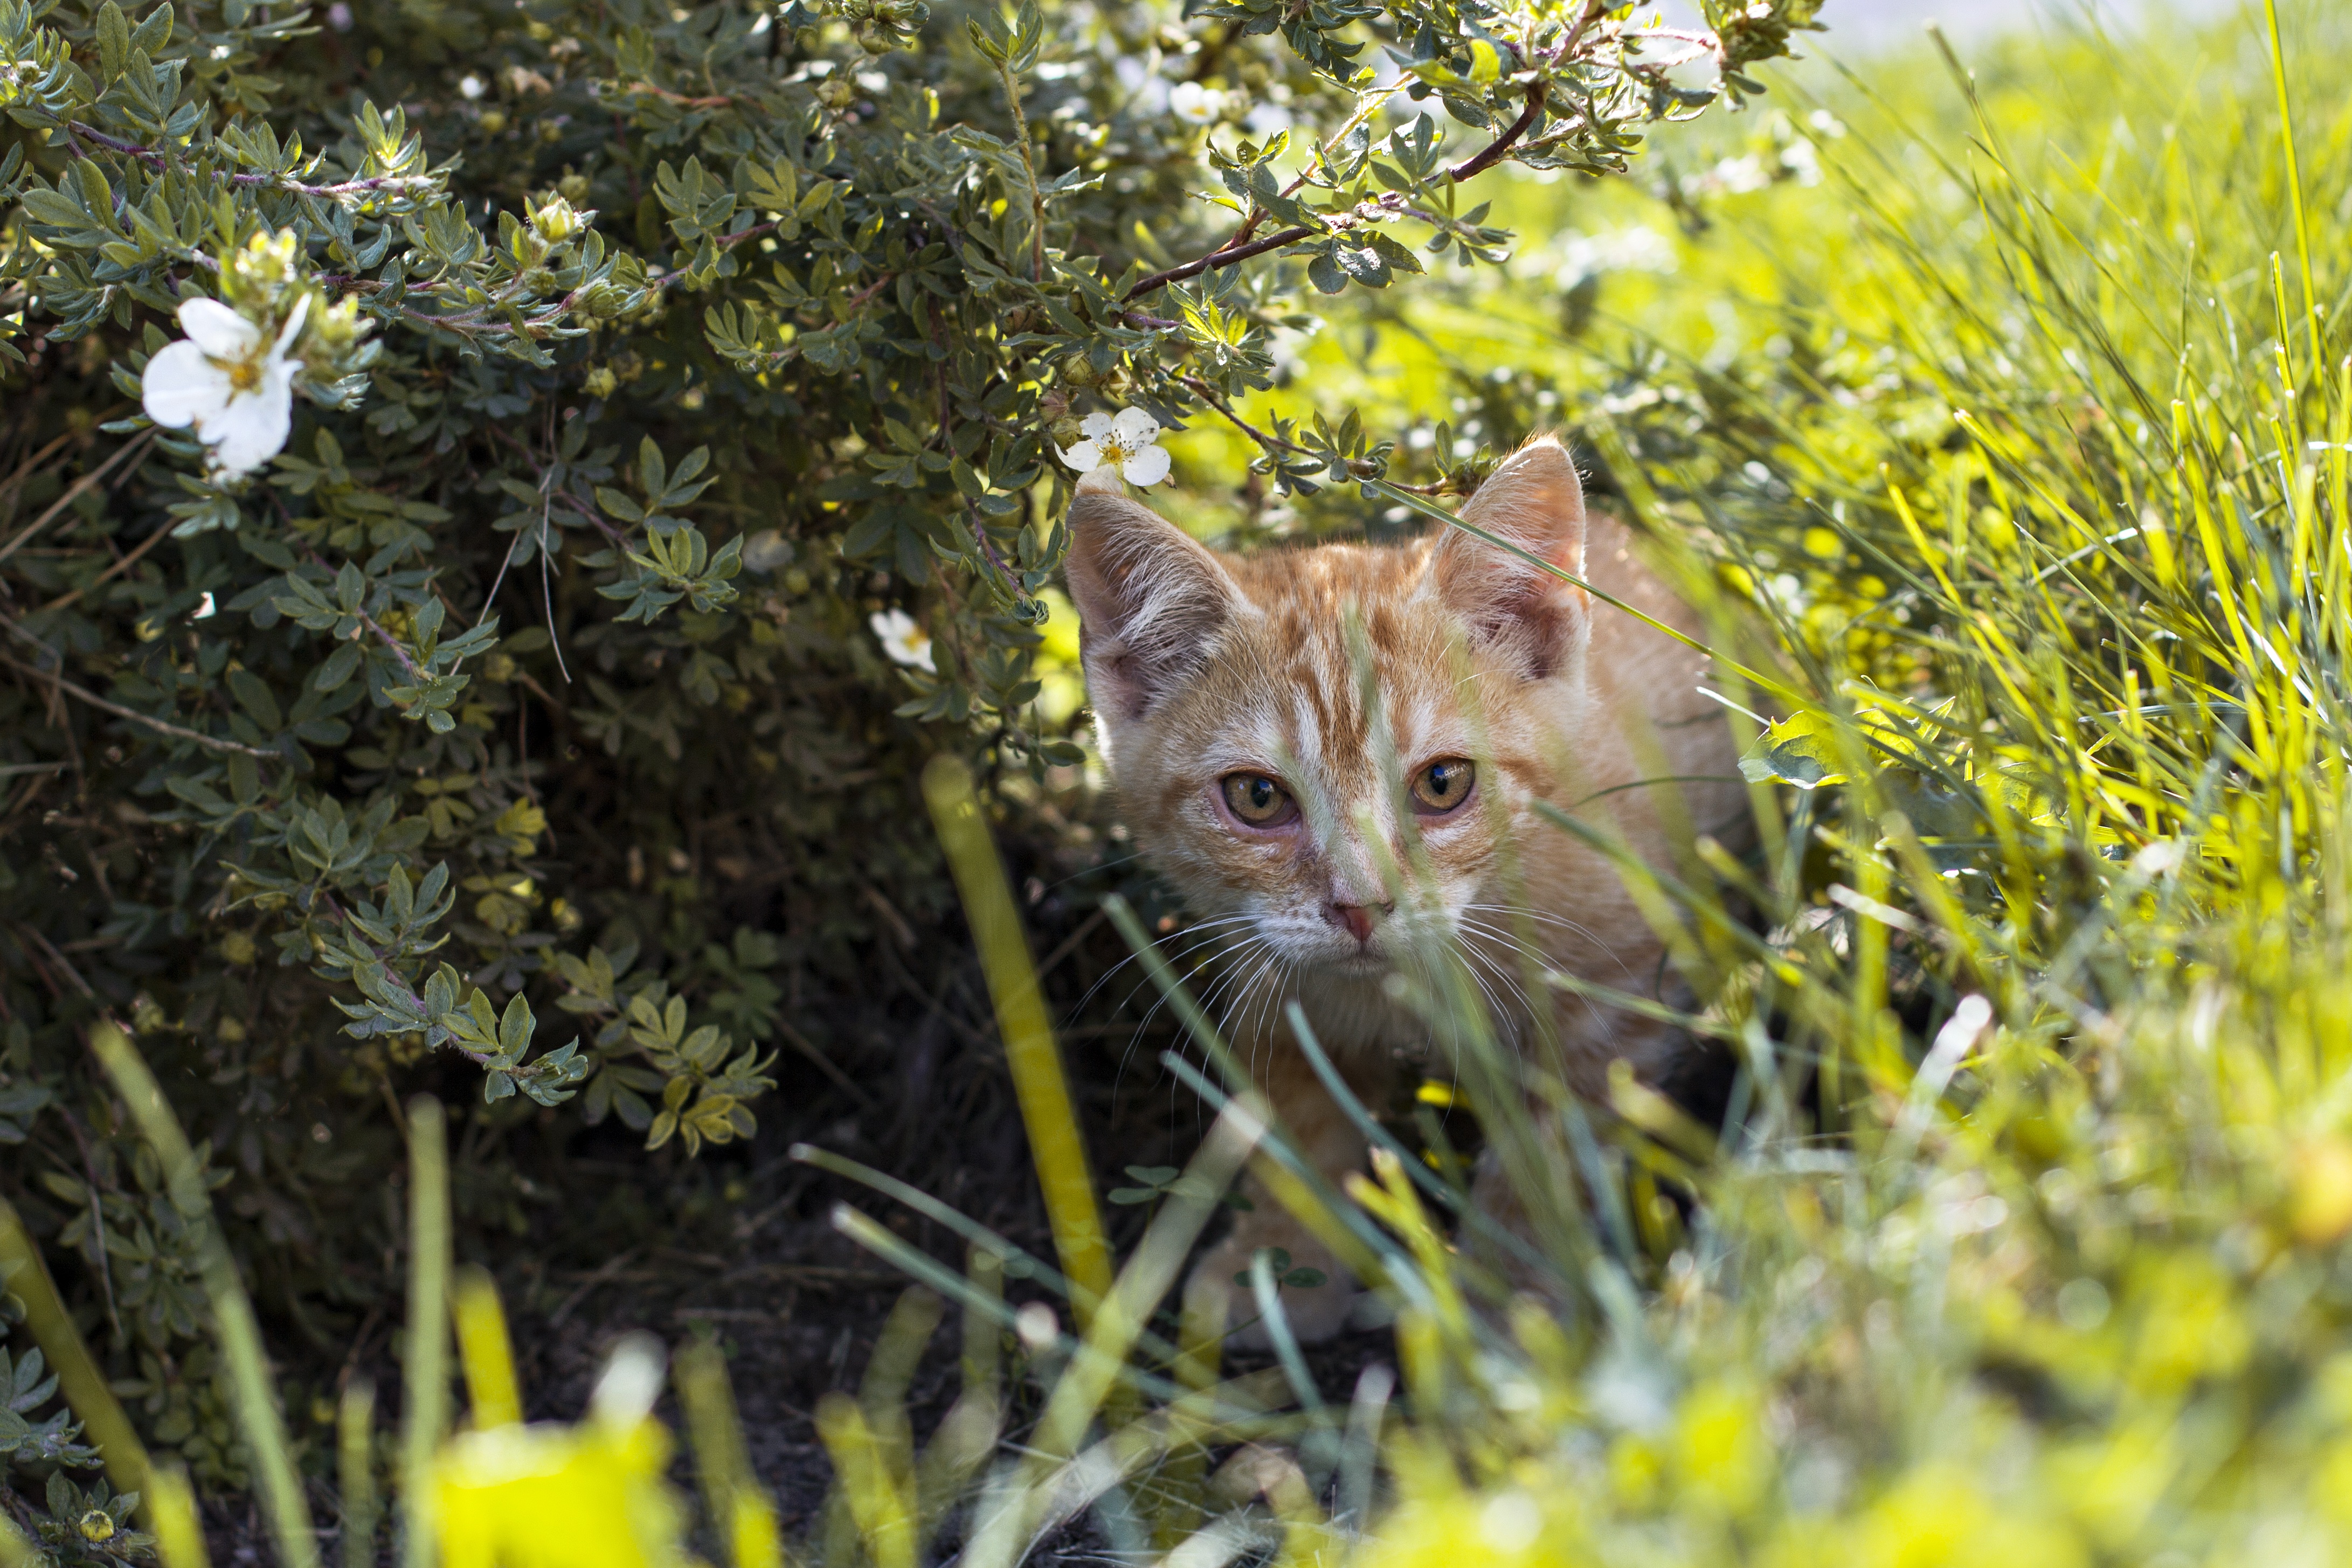
nature, grass, flower, kitten, cat, mammal, fauna, whiskers, vertebrate, redhead, wild cat, small to medium sized cats, cat like mammal